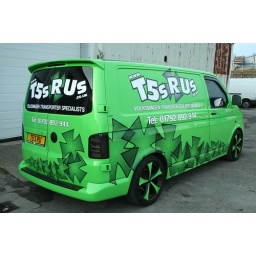
digitally printed vinyl graphics on clear vinyl and computer cut graphics all designed in house